Demographics of Mexico

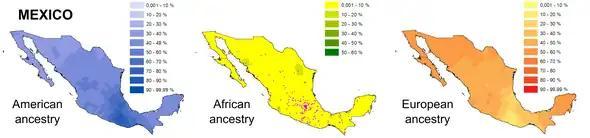
Regional variation of ancestry according to a study made by Ruiz-Linares in 2014, each dot represents a volunteer, with most coming from south Mexico and Mexico City.

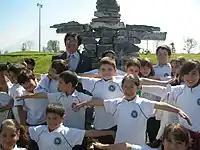
Children from the American Institute school in Monterrey mimic the pose of Inuk artist Bill Nasogaluak's Inukshuk.

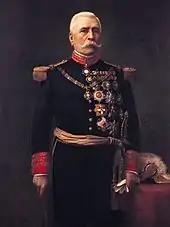
President Porfirio Diaz was of Mestizo descent.

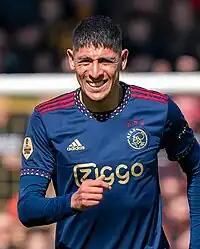
Edson Álvarez, Mexican football player.

Demographic statistics according to the CIA World Factbook, unless otherwise indicated.